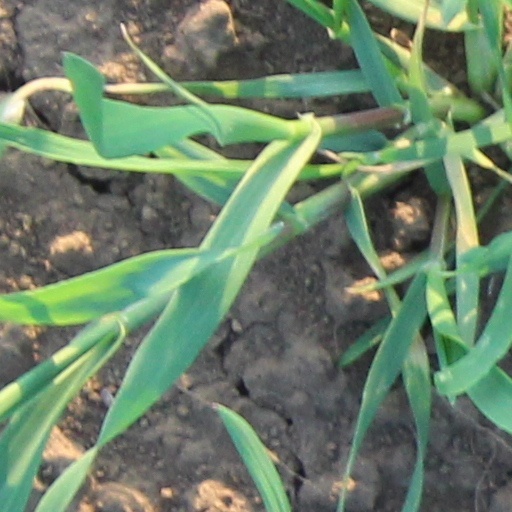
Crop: wheat